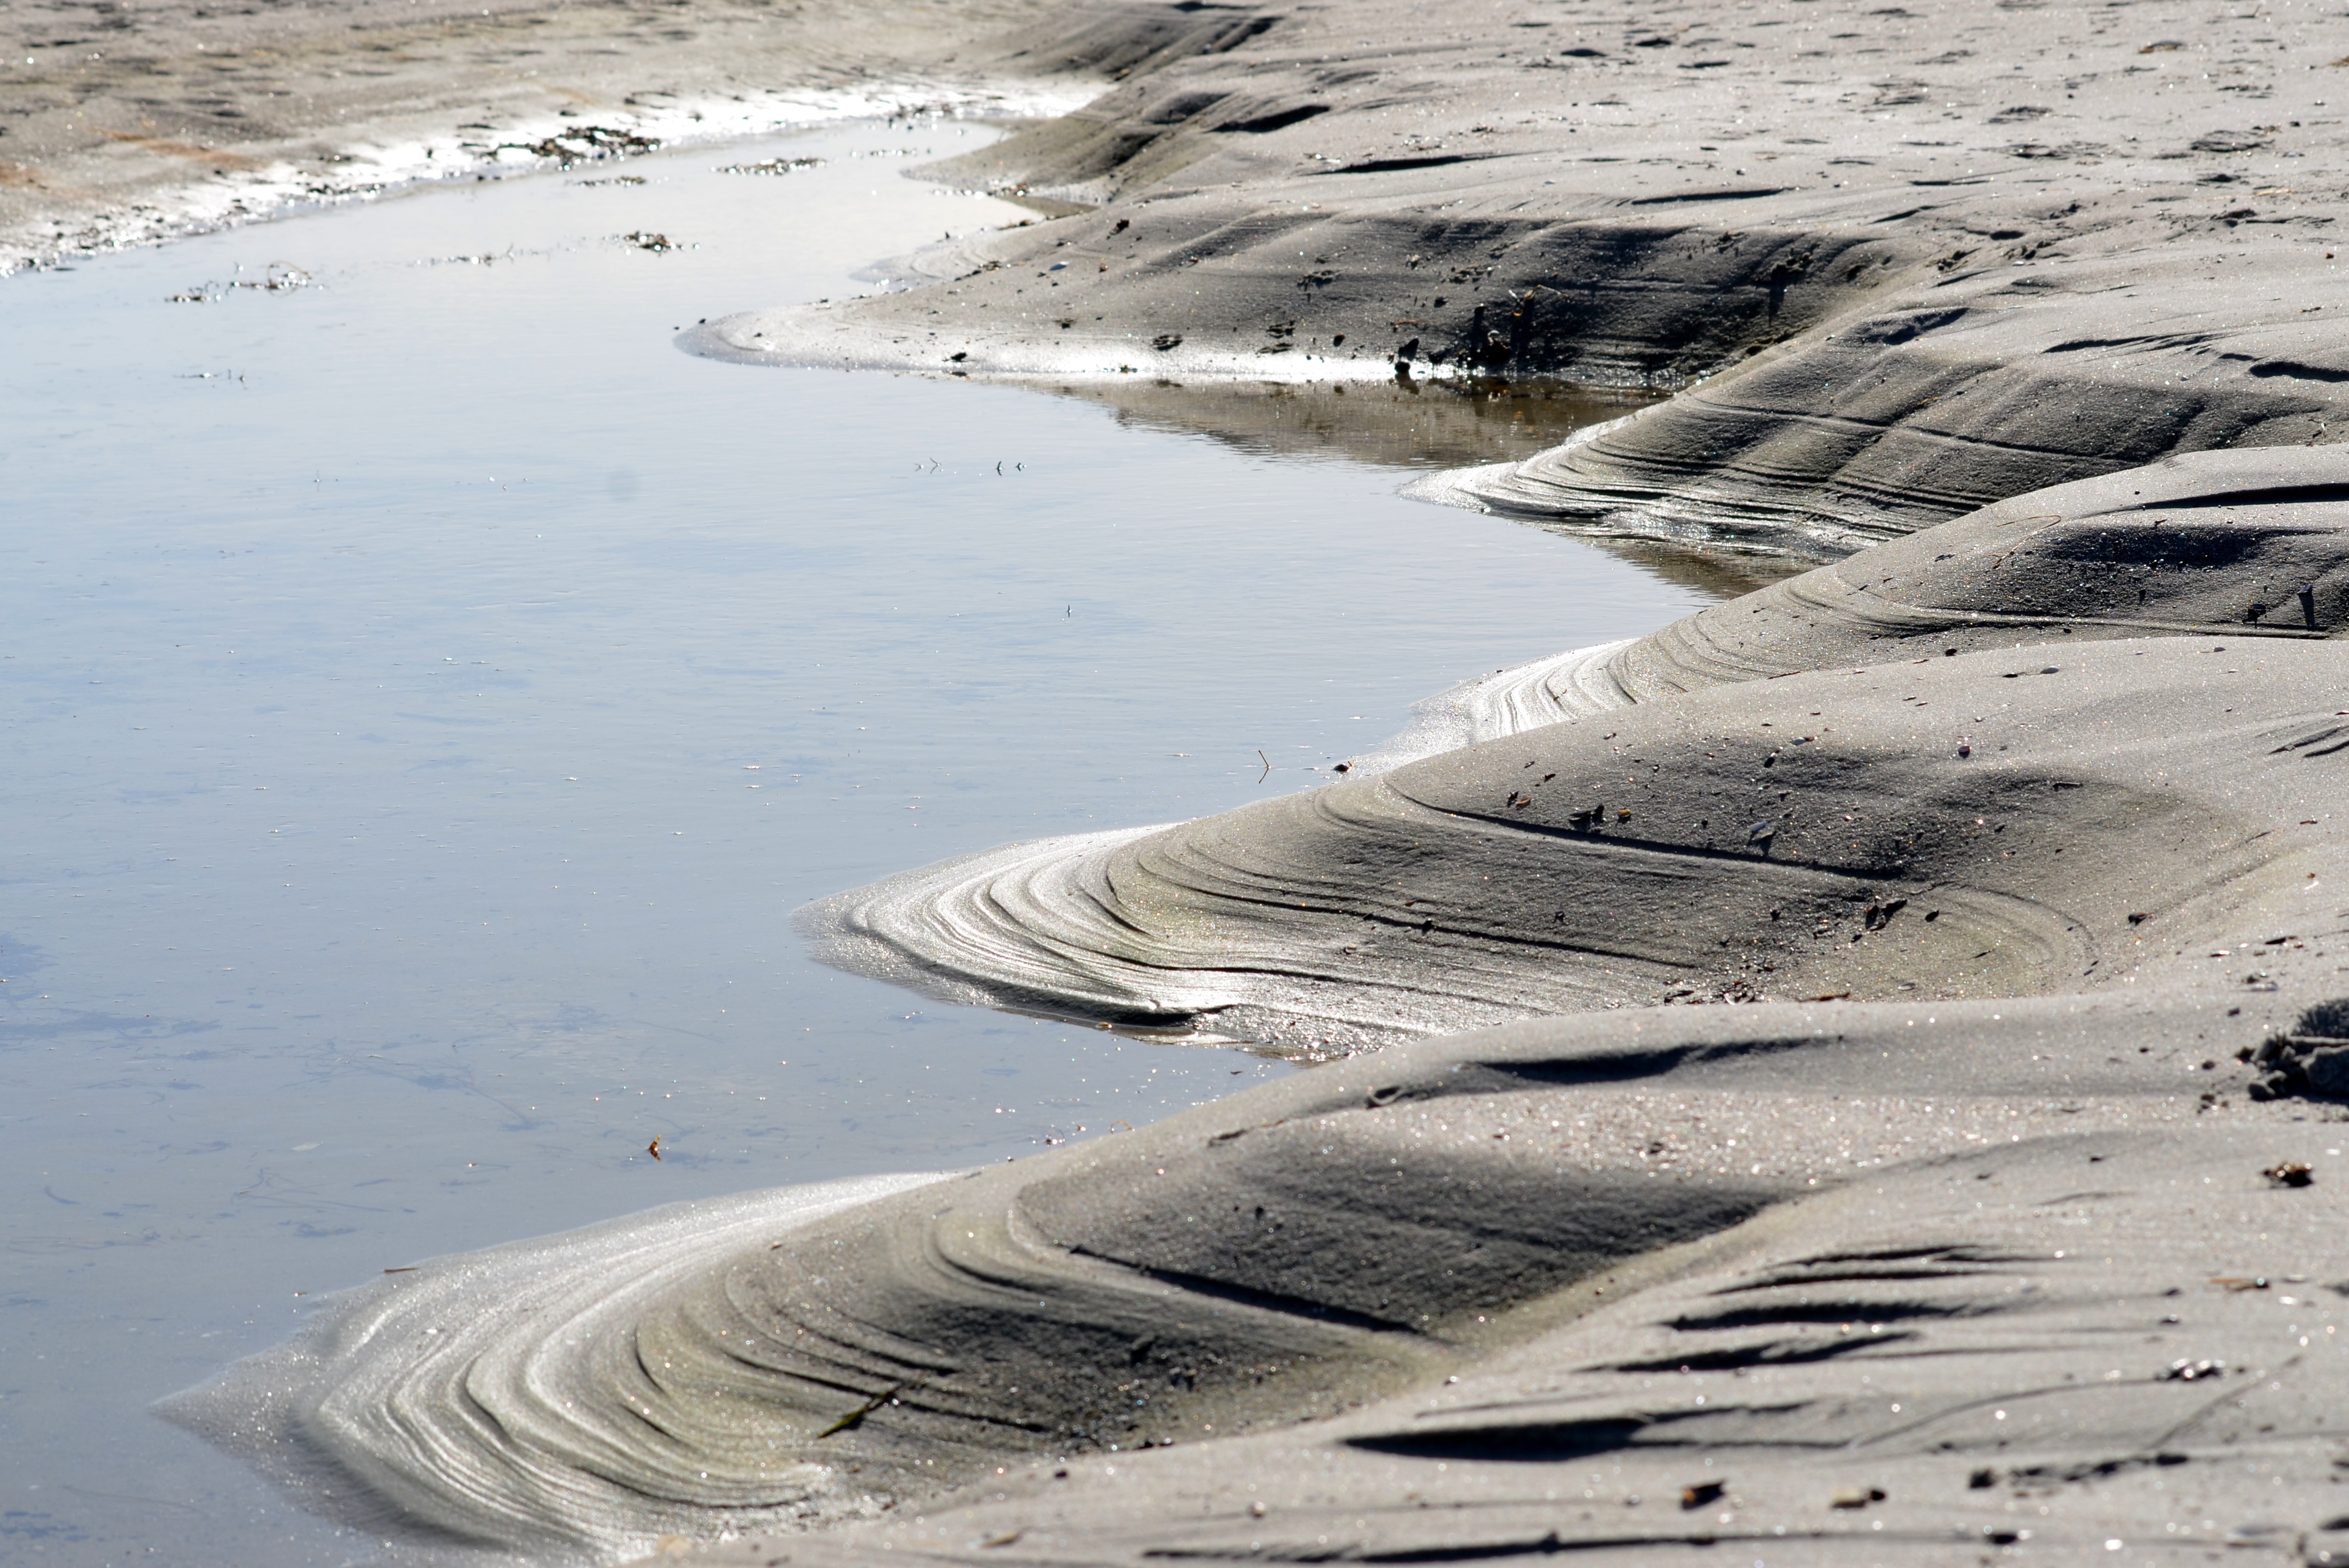
beach, landscape, sea, coast, water, nature, sand, ocean, shore, wave, material, dunes, bank, maritime, habitat, baltic sea, sand beach, mudflat, natural environment, wind wave